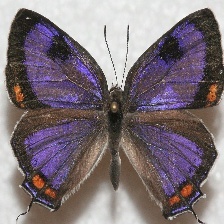
Species: PURPLE HAIRSTREAK